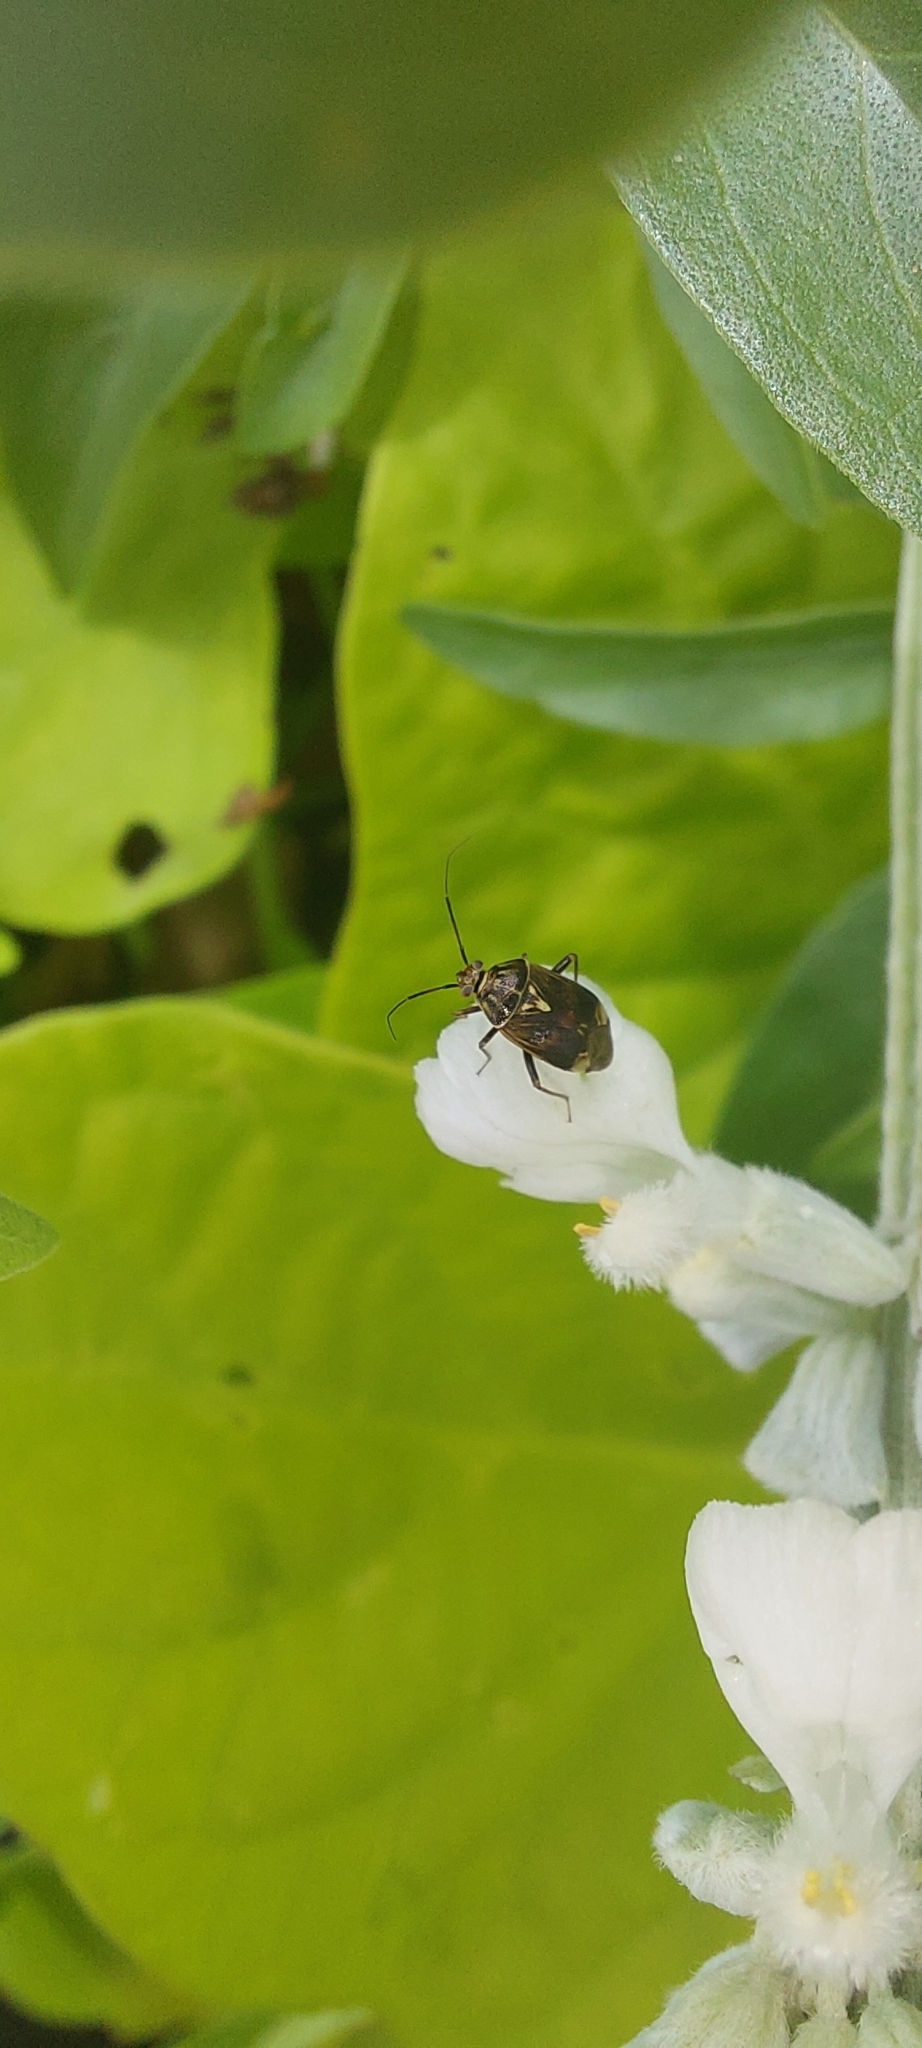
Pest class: lygus_bug